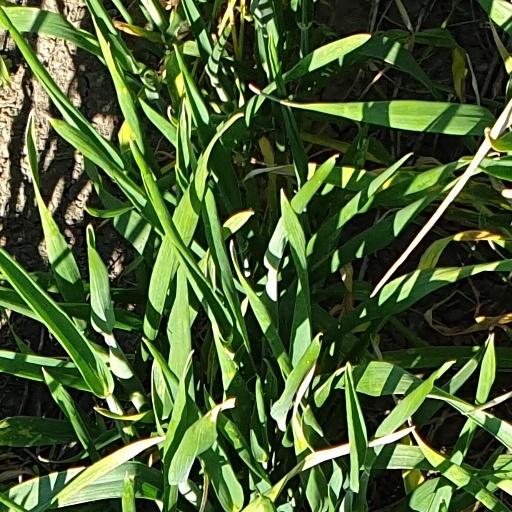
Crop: wheat